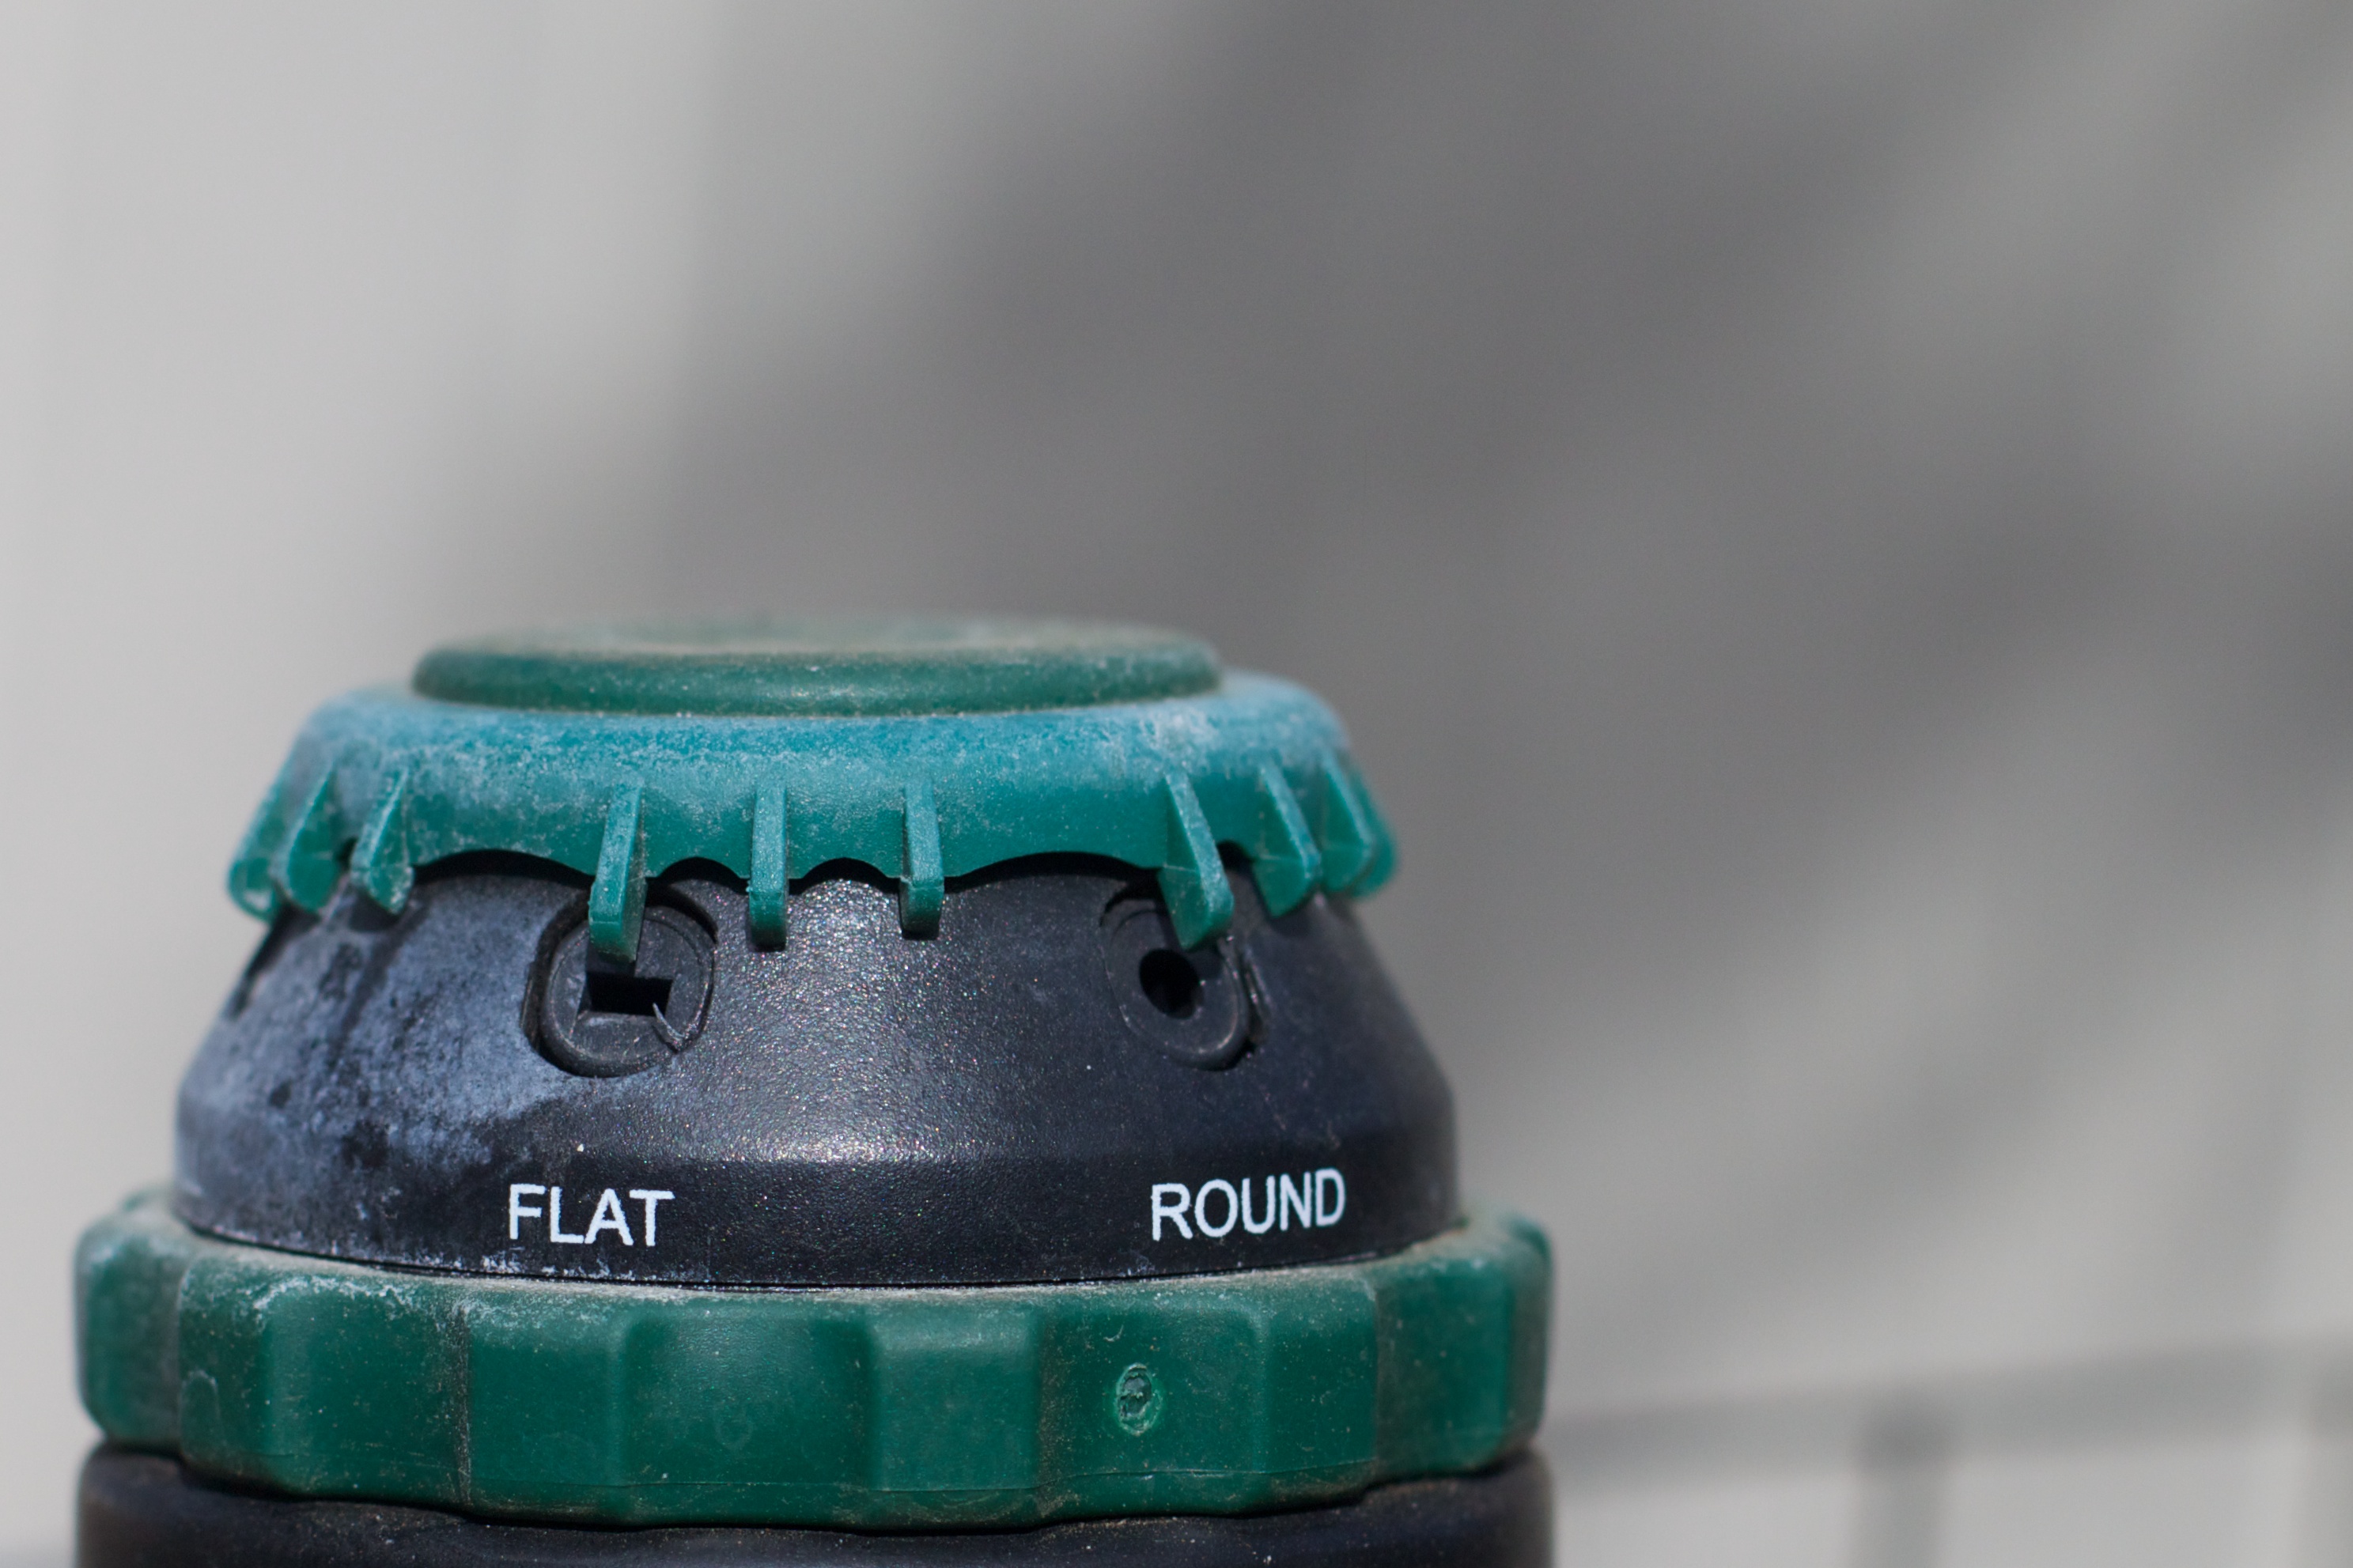
shoe, green, color, blue, jewellery, footwear, macro photography, outdoor shoe